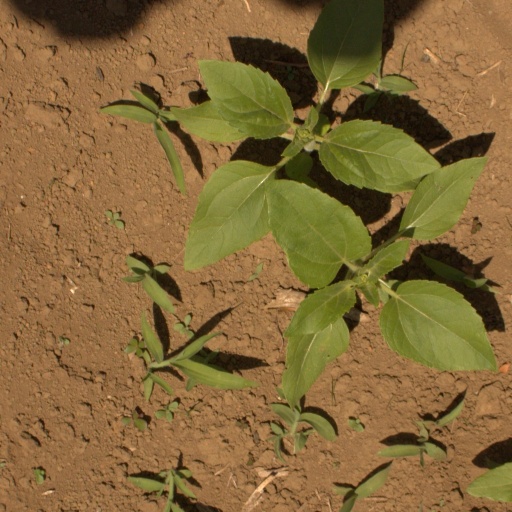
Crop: Jerusalem artichoke